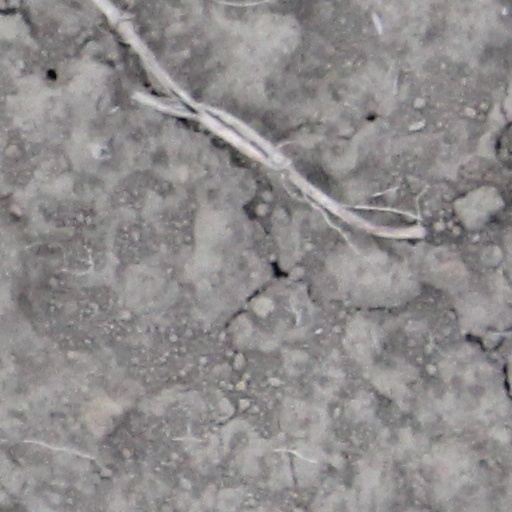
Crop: wheat